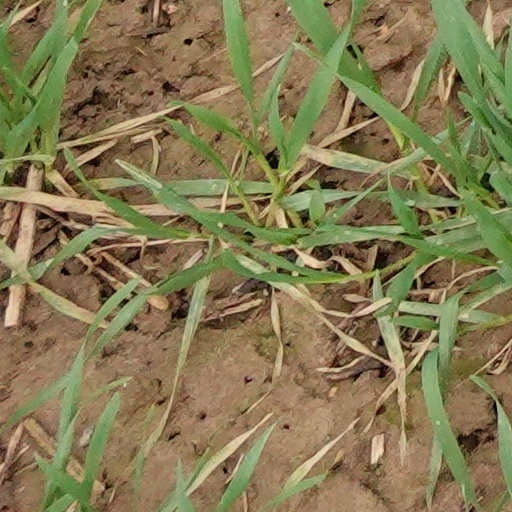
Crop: wheat